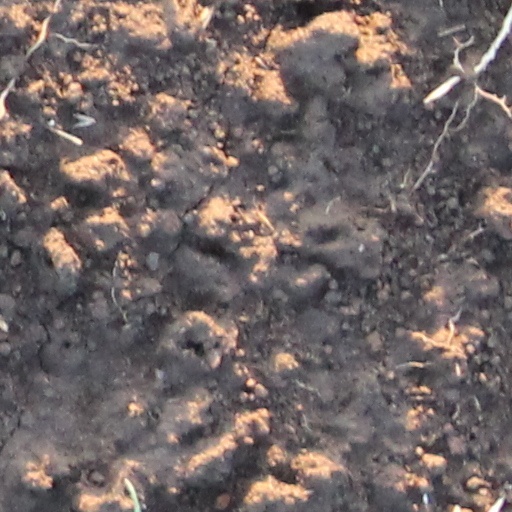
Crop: wheat